Thakara

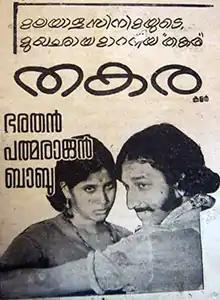
Poster

Thakara is a 1979 Indian Malayalam-language drama film directed by Bharathan and written by Padmarajan. It stars Prathap Pothan, Surekha, Nedumudi Venu and K. G. Menon in pivotal roles. The film was a breakthrough in the career of Bharathan and Venu. It was remade in Tamil as "Aavarampoo" (1992).